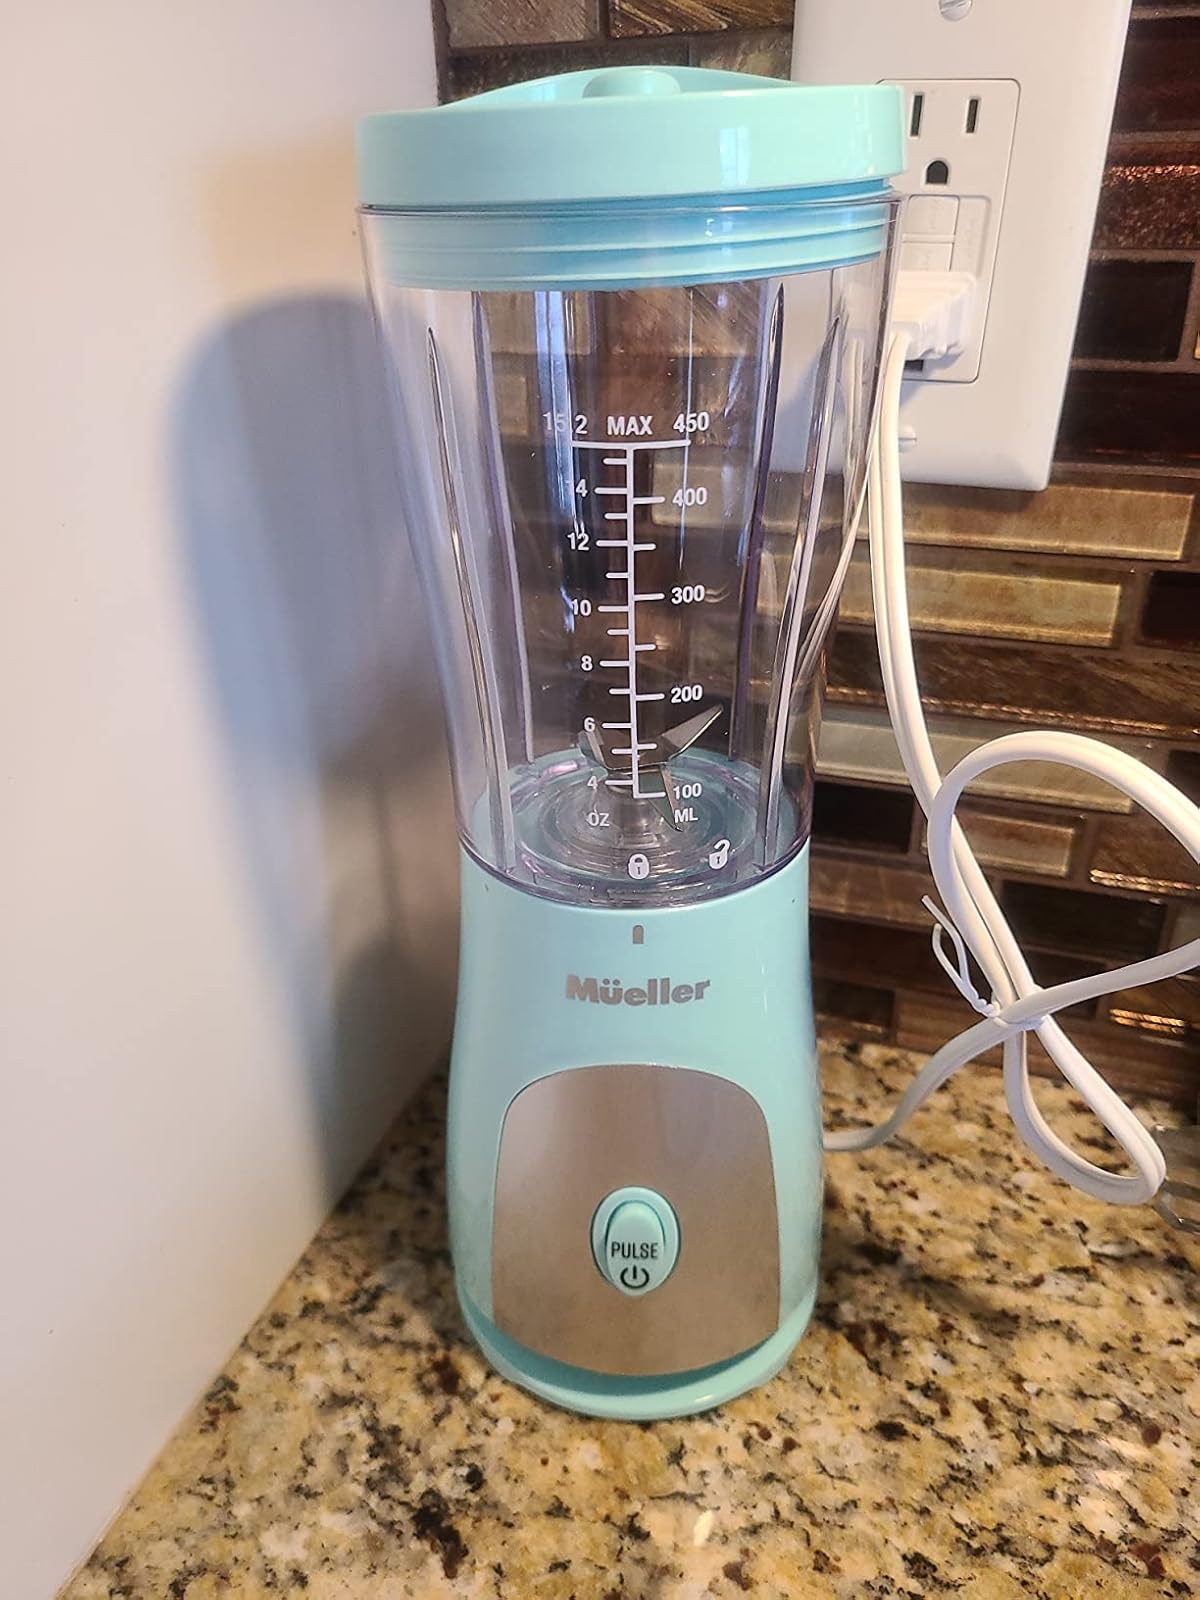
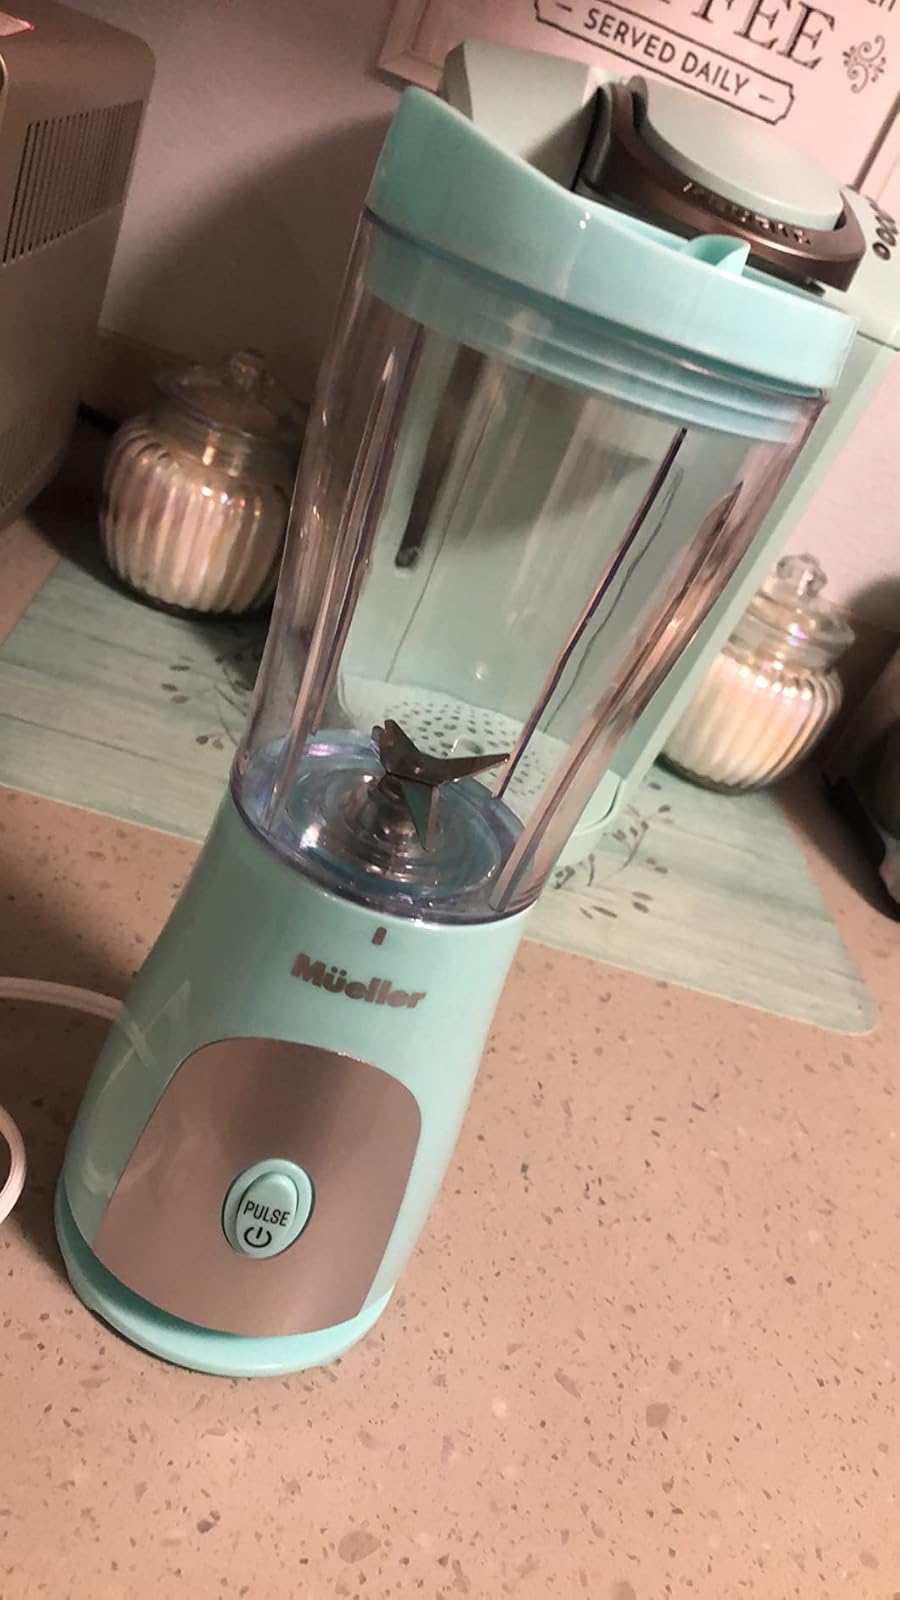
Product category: items_blender
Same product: yes